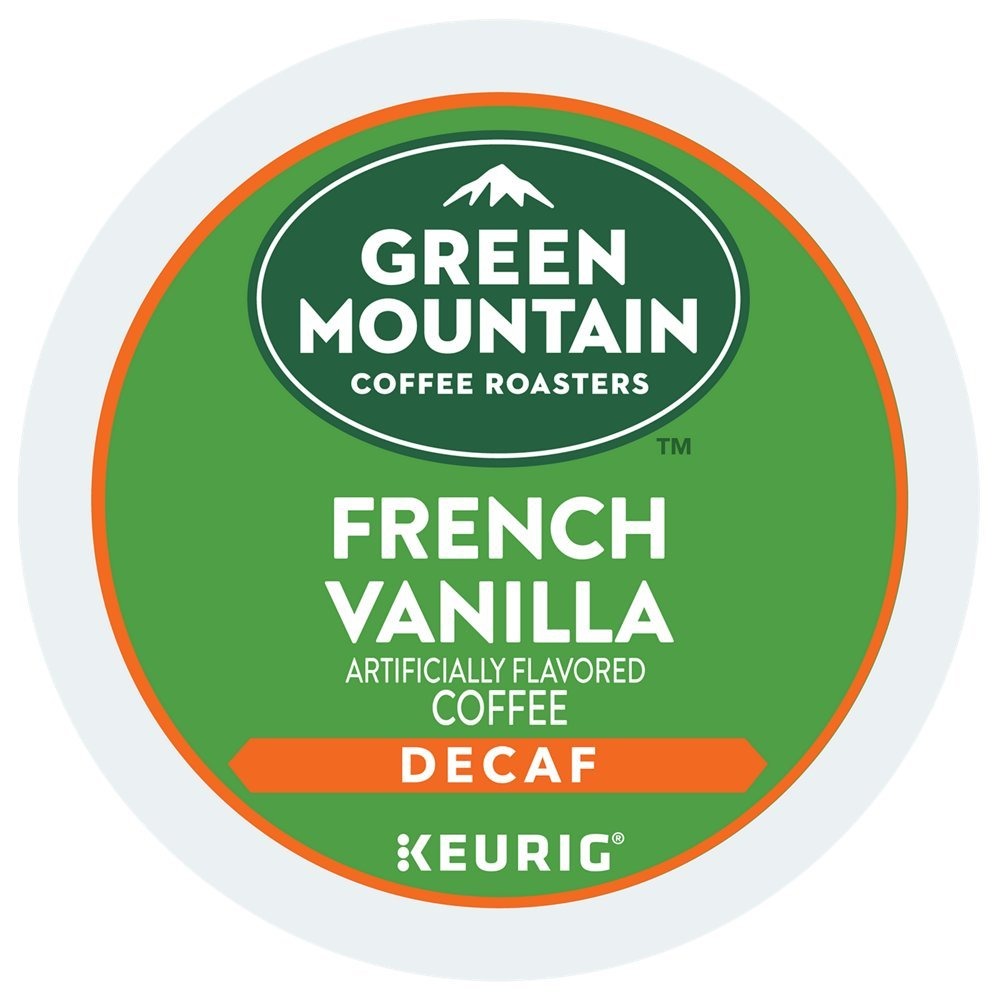
Item Name: Keurig, Green Mountain, French Vanilla Decaf Coffee, K-Cup packs, 48-Count
Bullet Point 1: Tasting Notes: Vanilla is one of the world's most complex and nuanced flavors - which is probably why we love it so. Our new French Vanilla captures even more of the essence of exotic vanilla, and offers a sweet, round, and creamy body, too.The flavors of old-time creamy vanilla custard... now available any time you want a cup of coffee.
Bullet Point 2: Product Details: Delicious light roast flavored coffee
Bullet Point 3: Count Size: Contains two cartons, each with 24 K-Cup packs, totaling 48 K-Cup packs
Bullet Point 4: Keurig Quality: If it doesn't have the Keurig logo, it's not Keurig quality. In order for your Keurig brewer to give you the best beverage possible, be sure to use only Keurig K-Cup packs
Bullet Point 5: Works on 2.0 Keurig Brewers
Product Description: Just try to resist the enticing aromas of Green Mountain French Vanilla Decaf coffee! Tastes like a late-summer Saturday morning. Our Fair Trade Colombian is a sunny, warming cup with aromas that recall Gramma's homemade apricot jam. K-cups are compatible with all Keurig brewers, and are also compatible with the new Keurig 2.0
Value: 48.0
Unit: Count

Price: 33.1